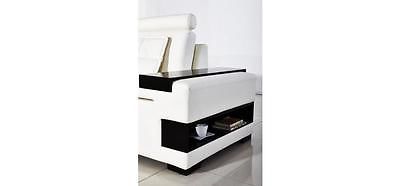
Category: sofa